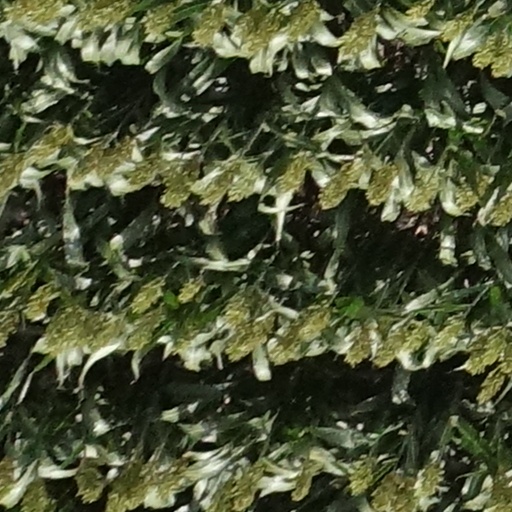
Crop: sorghum